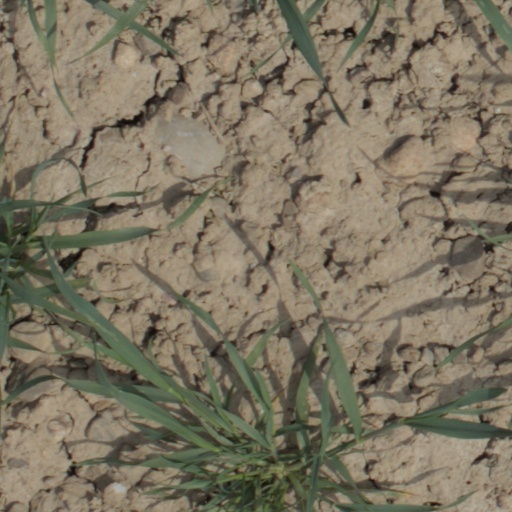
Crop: wheat